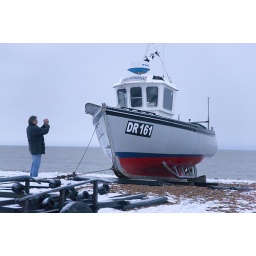
Photographer taking pictures of the boats on the beach covered in snow in Deal, Kent